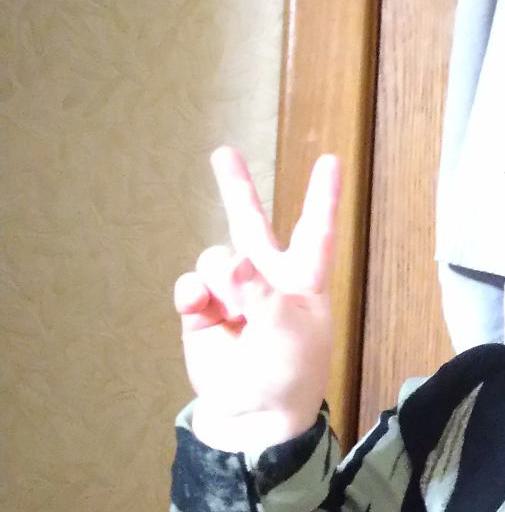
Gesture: peace